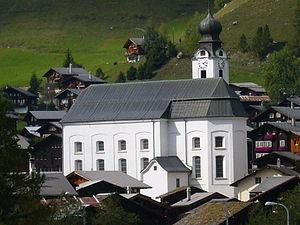
Reckingen-Gluringen est une ancienne commune suisse du canton du Valais, située dans le district de Conches.
Reckingen est une localité et ancienne commune suisse du canton du Valais, située dans le district de Conches.
Cette liste présente les biens culturels d'importance nationale dans le canton du Valais. Cette liste correspond à l'édition 2009 de l'Inventaire Suisse des biens culturels d'importance nationale pour le canton du Valais. Il est trié par commune et inclus : 58 bâtiments séparés, 16 collections, 15 sites archéologiques et deux cas particuliers.